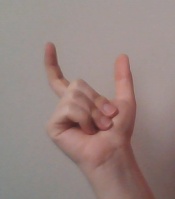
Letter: nun